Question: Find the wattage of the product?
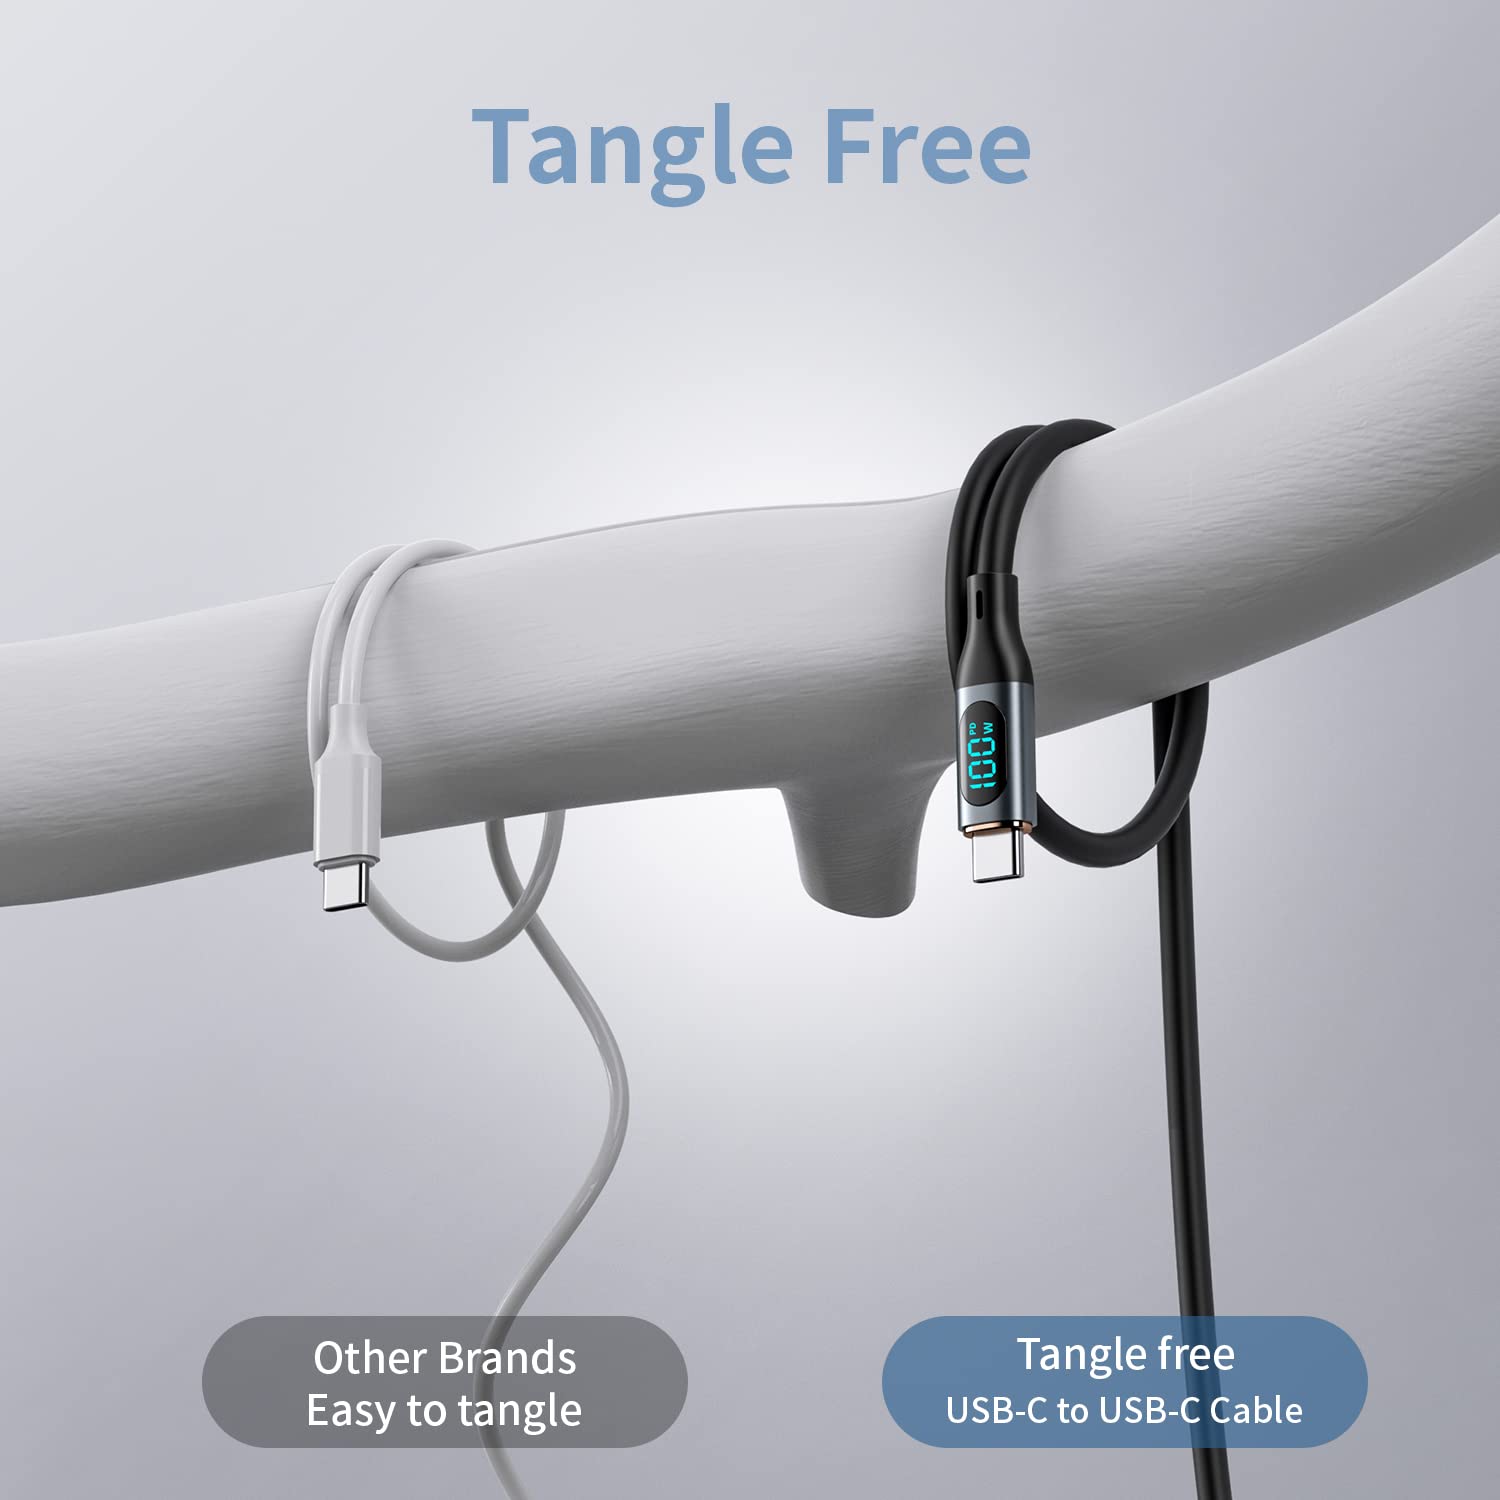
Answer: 100.0 watt